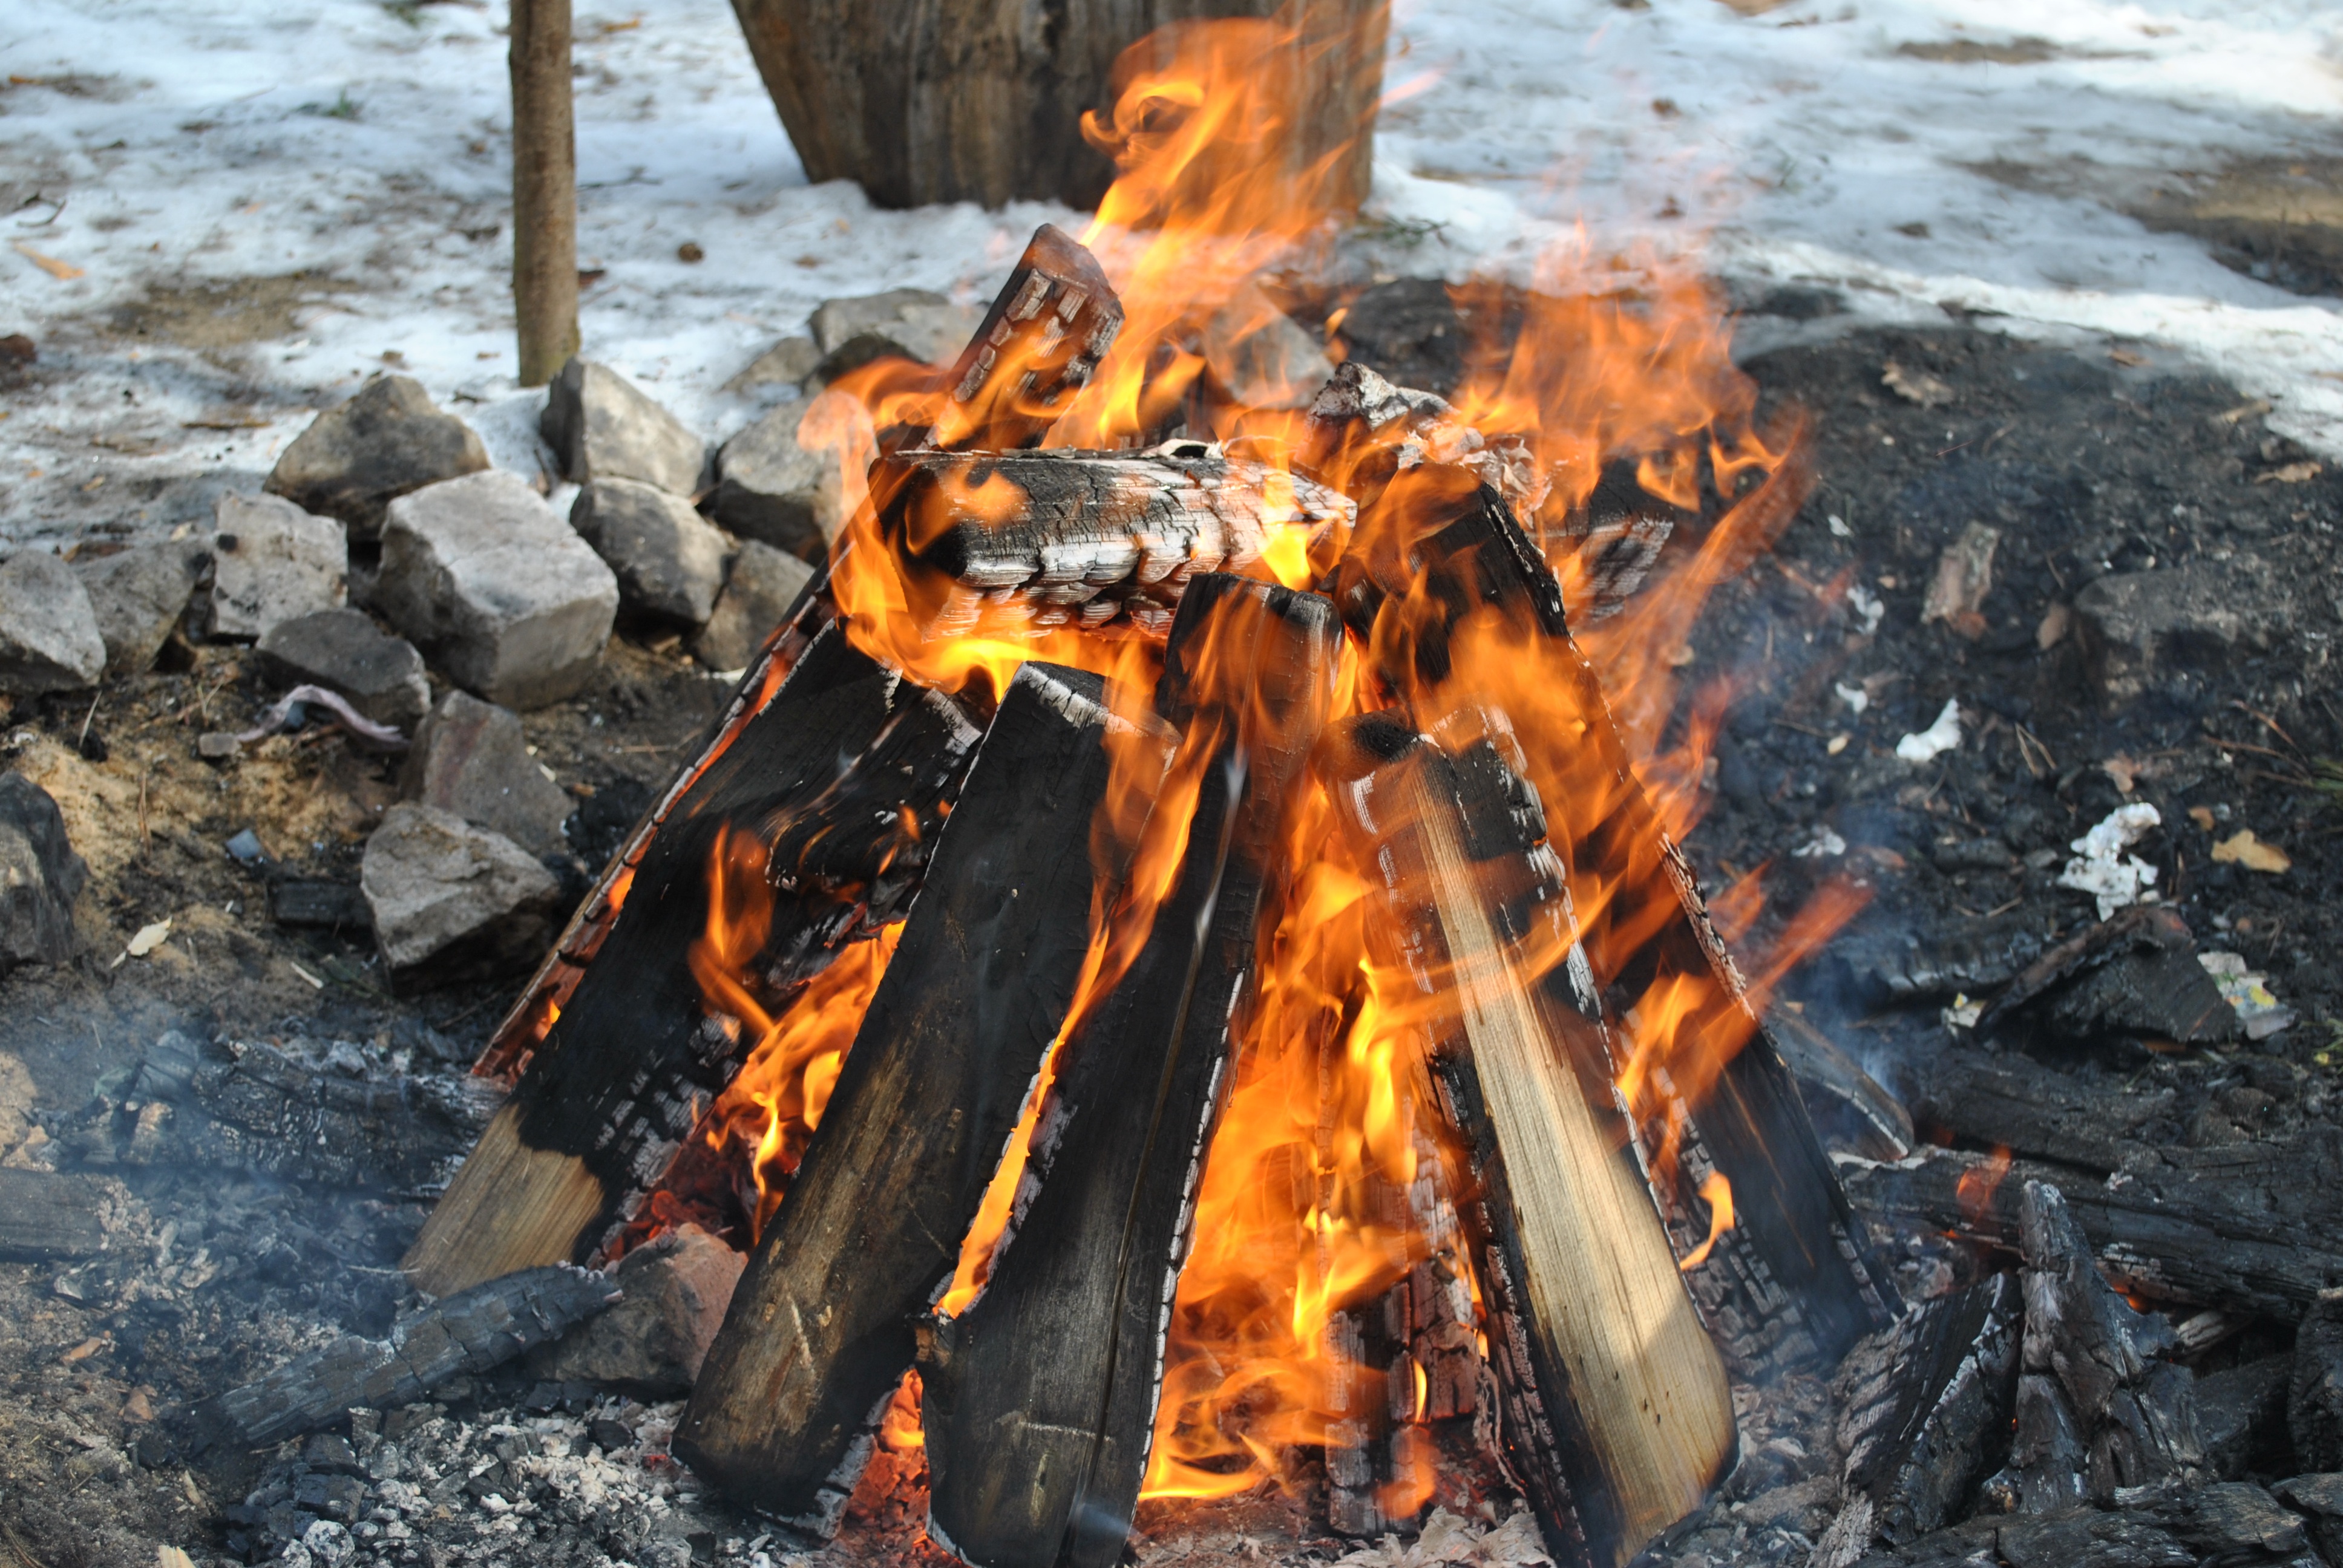
flame, fire, firewood, campfire, bonfire, burn, fever, burns, koster, coals